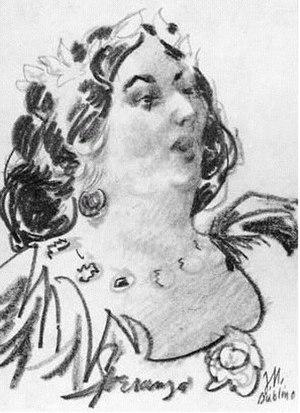
Jane Wilde était une poétesse irlandaise sous le nom de plume de Speranza, une militante de la cause nationale irlandaise et la mère d’Oscar Wilde. Elle était la sœur de l'avocat et politicien John Kingsbury Elgee et la nièce de Charles Robert Maturin.